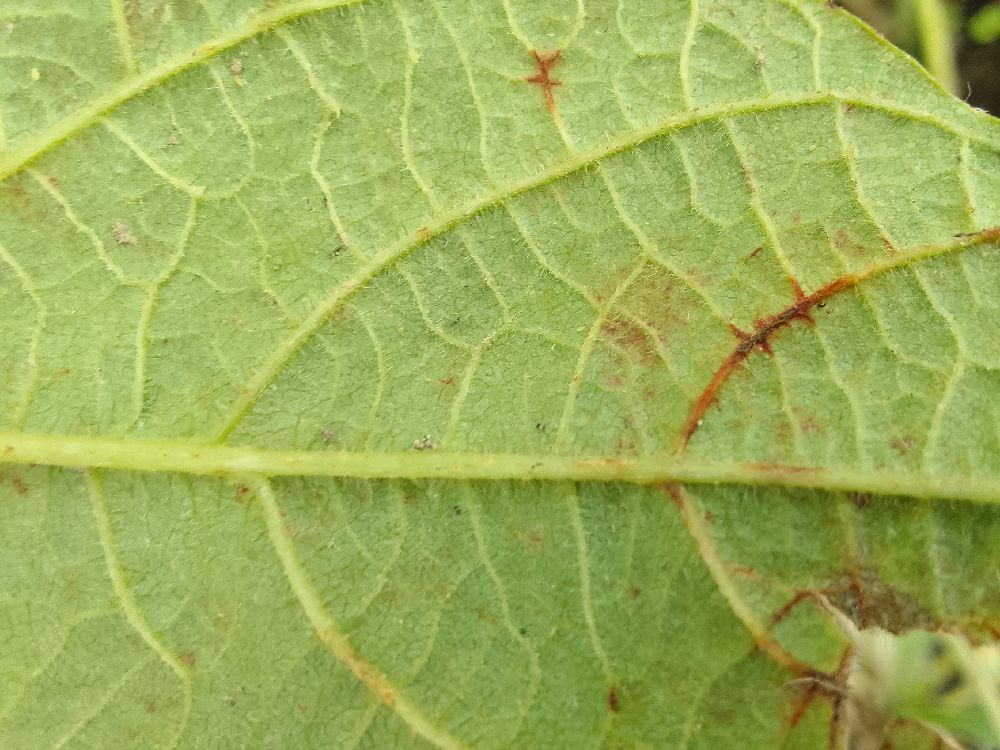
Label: anthracnose